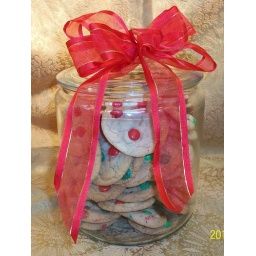
Give the gift of cookies in a clear glass jar. Hold 4 1/2 dozen cookies